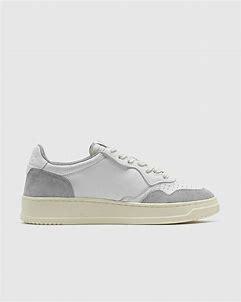
Brand: Autry
Model: Action Shoes Autry Action Medalist 1